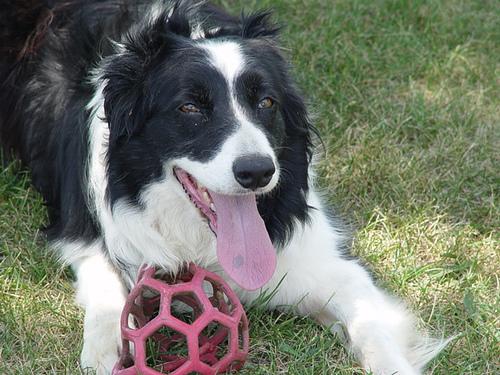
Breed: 2594-n000109-Border_collie